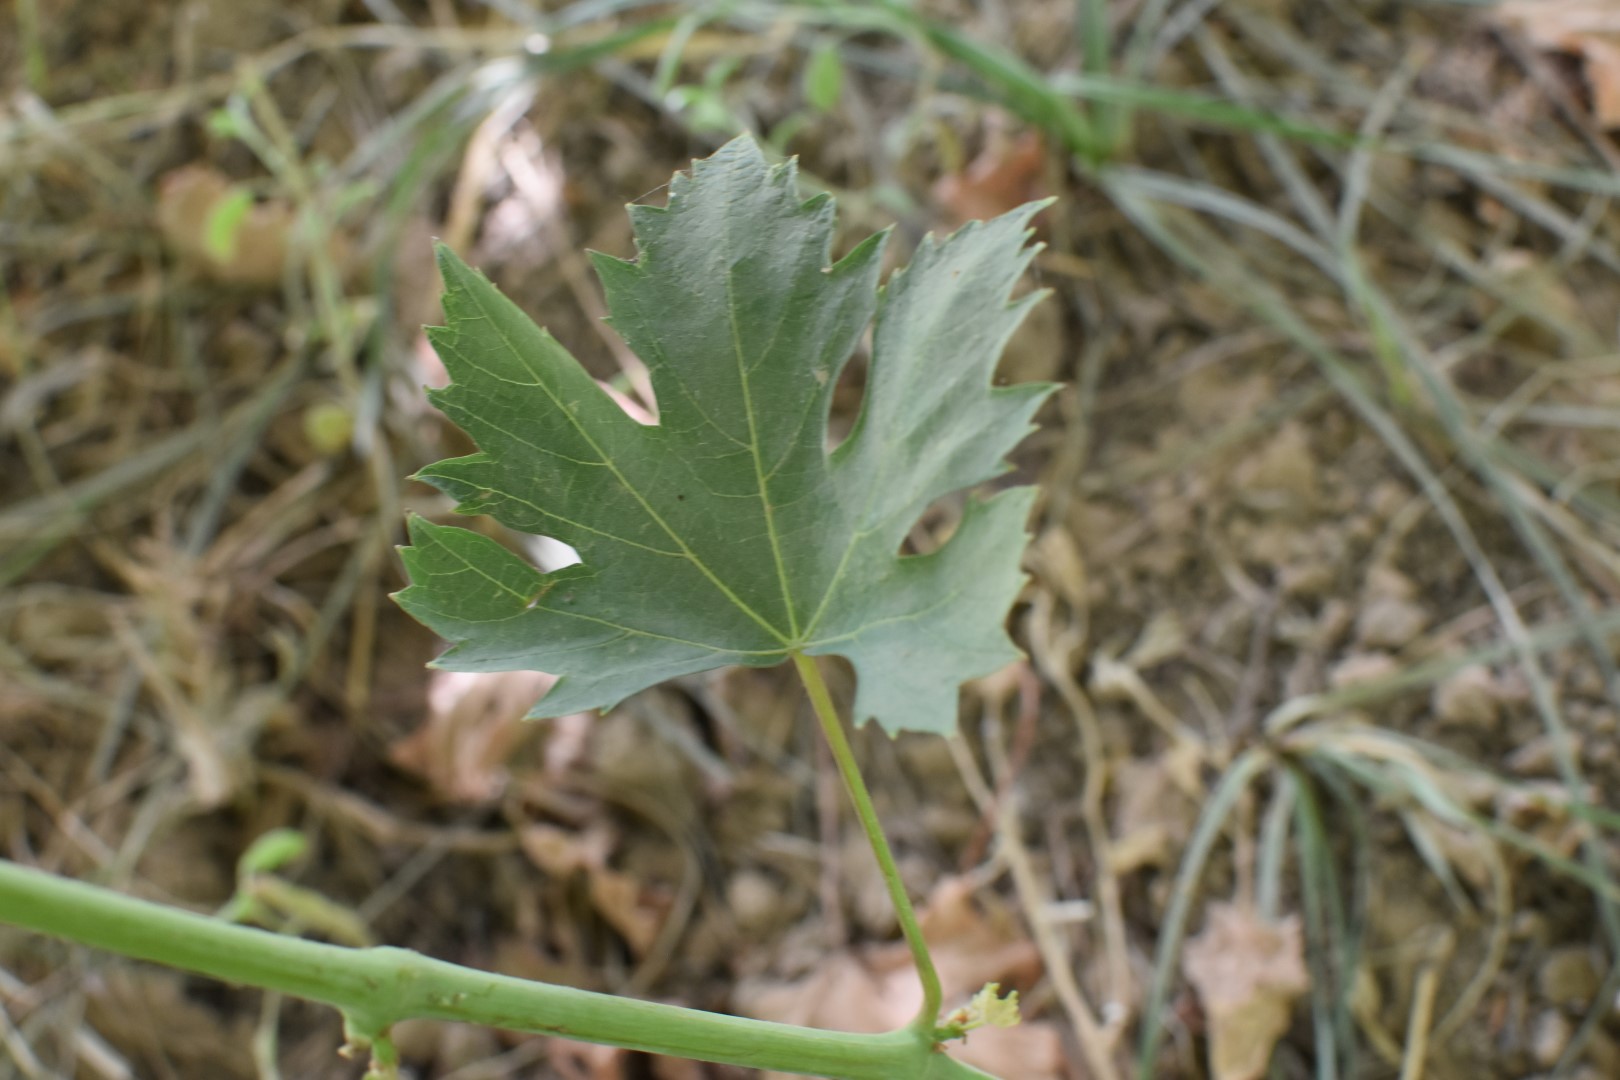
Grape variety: Riasi